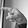
ASL letter: P